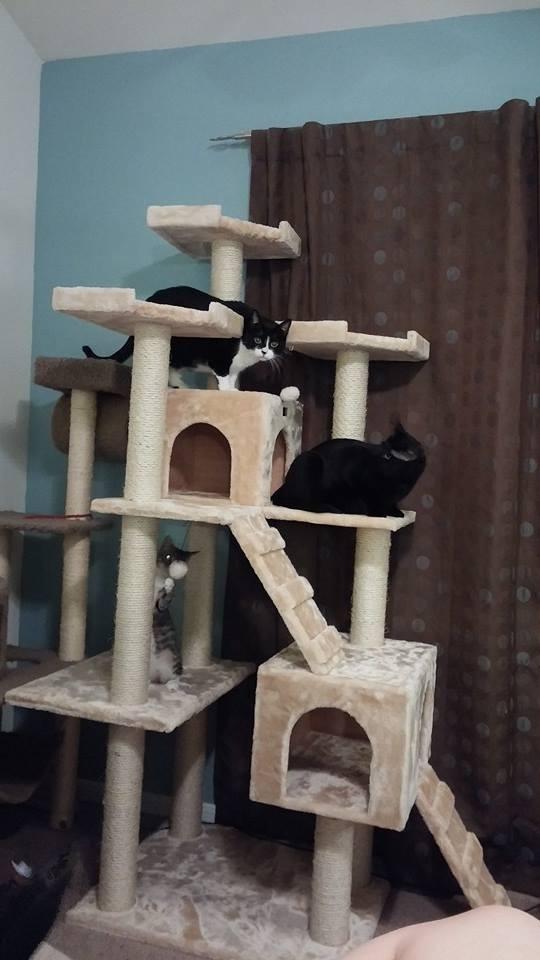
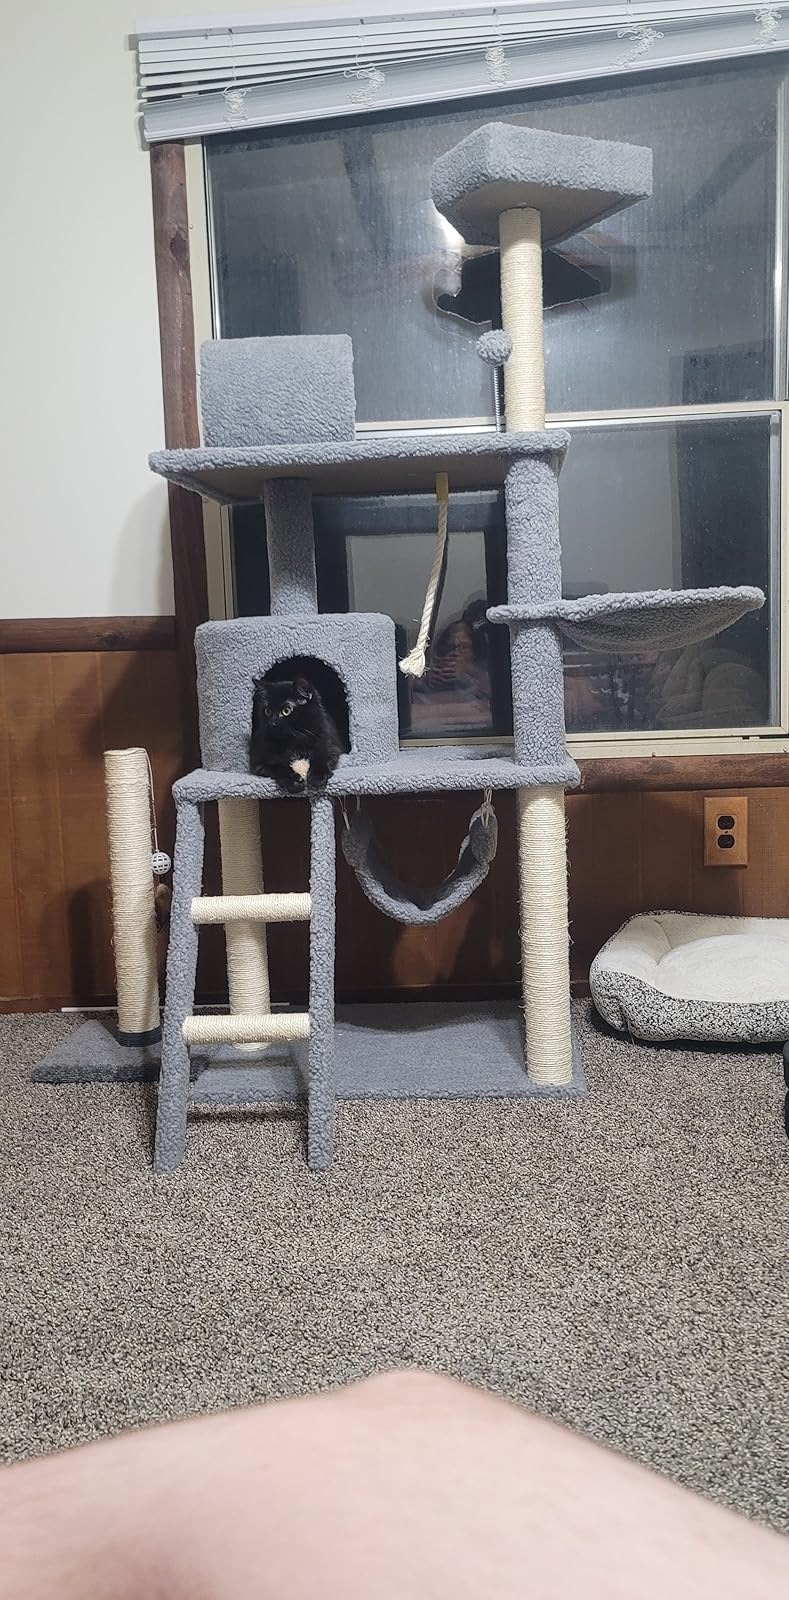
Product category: items_cat tree
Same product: no